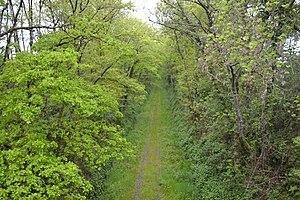
Ancienne ligne de Mignaloux - Nouaillé à Bersac, secteur de Droux (Haute-Vienne, France).
La ligne de Mignaloux - Nouaillé à Bersac est une ligne ferroviaire française à voie normale qui relie Mignaloux - Nouaillé sur la ligne de Saint-Benoît au Blanc à Bersac-sur-Rivalier, sur la ligne des Aubrais - Orléans à Montauban-Ville-Bourbon.